St Magnus the Martyr

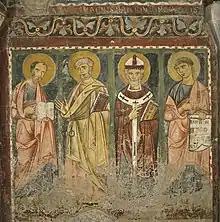
St Magnus of Anagni

The London church was not linked to St Magnus of Orkney before the 18th century, when it was suggested that it was either "dedicated to the memory of St Magnus or Magnes, who suffer'd under the Emperor Aurelian in 276 ["this appears to be a reference to St Mammes of Caesarea, whose feast day is on 17 August"], or else to a person of that name, who was the famous Apostle or Bishop of the Orcades."